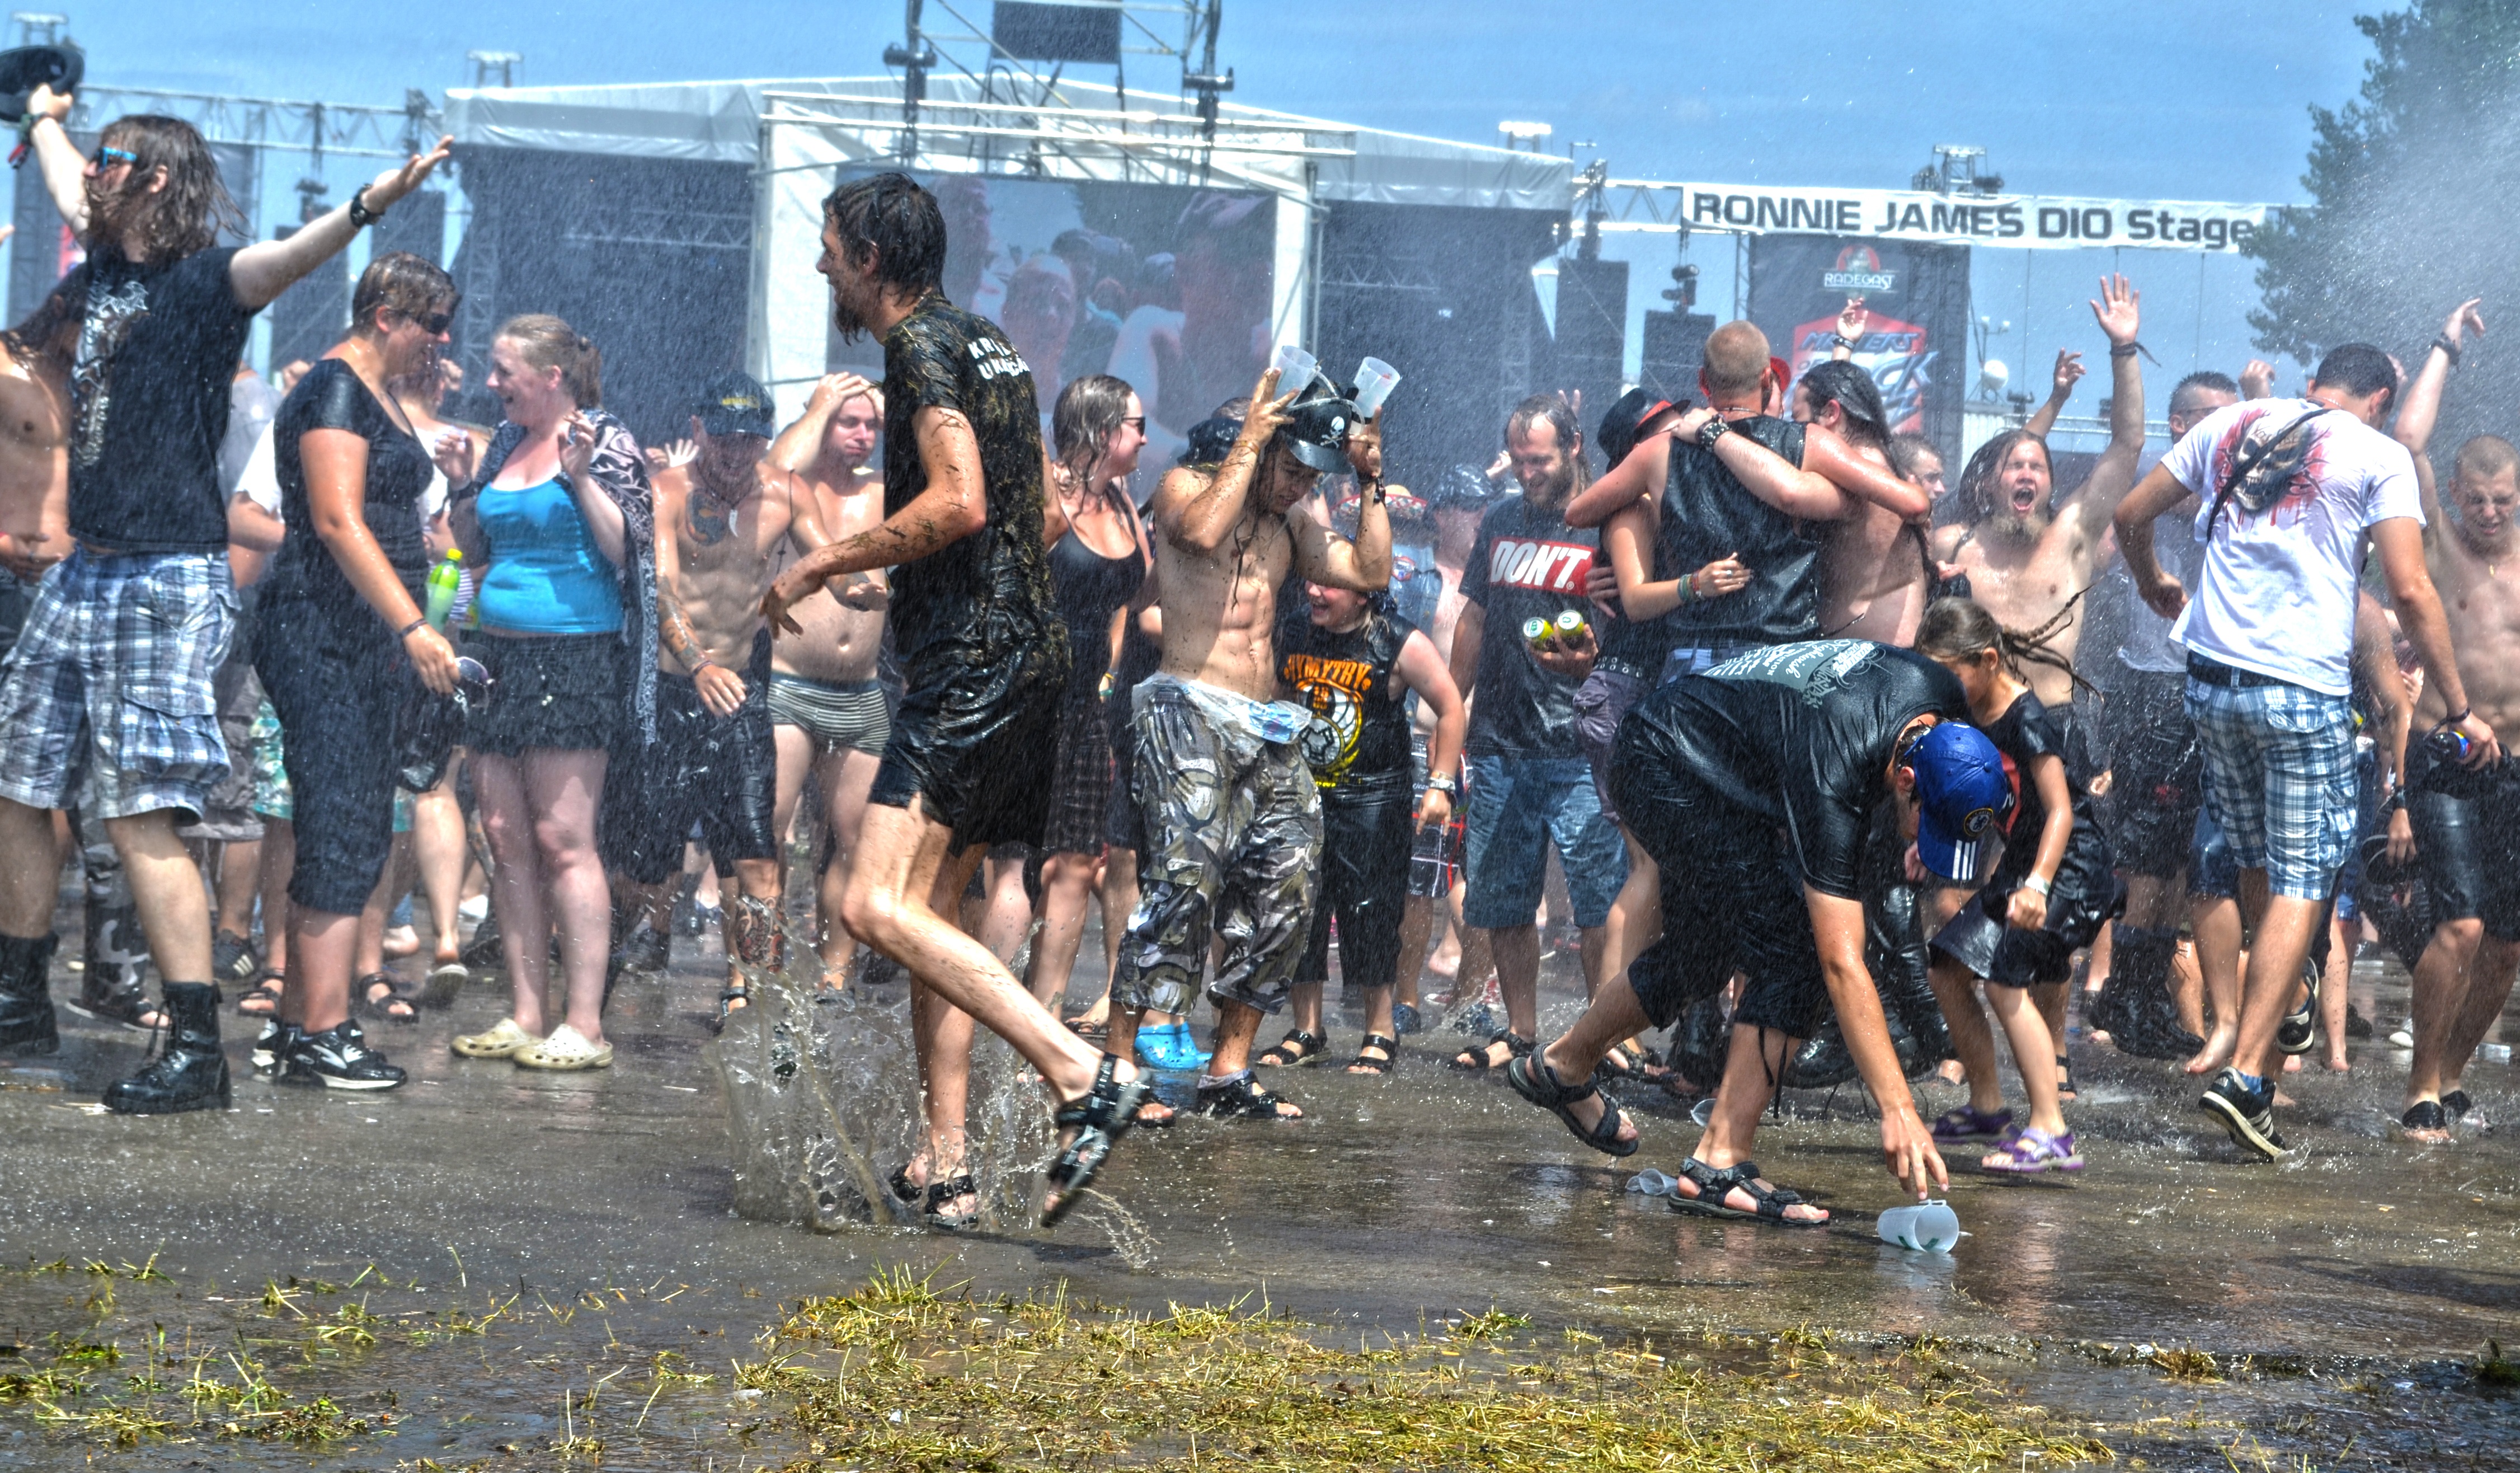
water, people, crowd, mud, festival, fun, endurance, triathlon, endurance sports